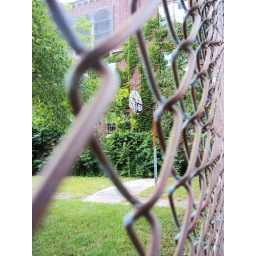
an abandoned basket ball court in front of an abandoned building..